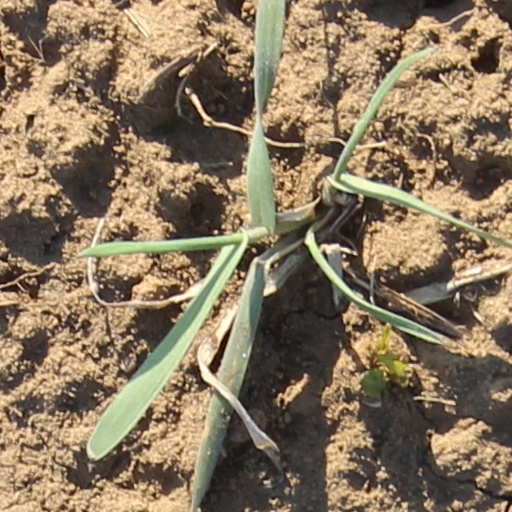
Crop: wheat